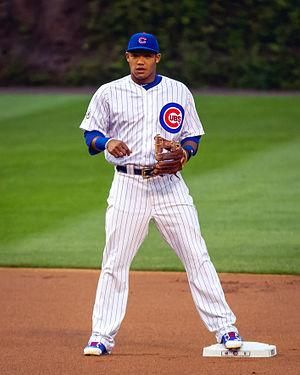
Addison Russell est un joueur d'arrêt-court des Cubs de Chicago de la Ligue majeure de baseball.